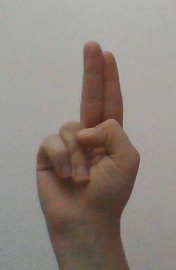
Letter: taa